Augustus Wollaston Franks

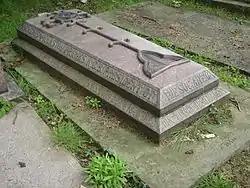
Funerary monument, Kensal Green Cemetery, London

Franks died 21 May 1897, and was buried at Kensal Green Cemetery, London. Most of the items in his collections became the property of the nation, by bequest at his death, where they had not been donations in his lifetime. Franks purchased over 20,000 important objects for the British Museum's collections.